Embassy of Australia, Paris

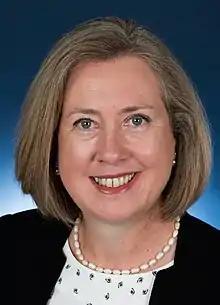
Lynette Wood, current Ambassador

The Ambassador of Australia to France is the representative of the Embassy of the Commonwealth of Australia to the French republic and an official of the Australian Department of Foreign Affairs and Trade. The position of the Australian Ambassador to France is currently held by Gillian Bird. In 1945, Australia opened its legation in Paris, Australia and France commenced their official diplomatic tie. During this time, Keith Officer was appointed as the Ambassador at the legation in April 1950 to take the place of William Hodgson when it had refurbished to embassy status. Making Keith Officer the first Ambassador of Australia to France at the Embassy of Australia in Paris.